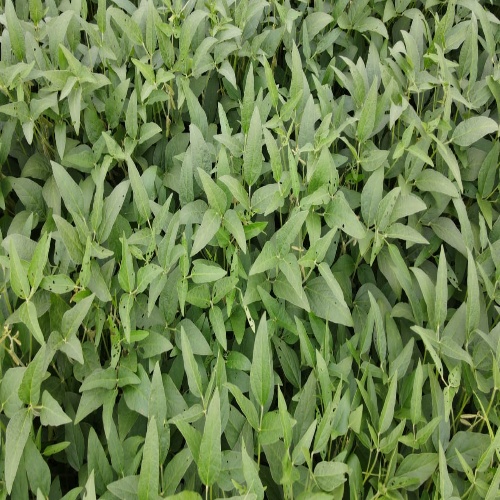
Label: Diabrotica_speciosa